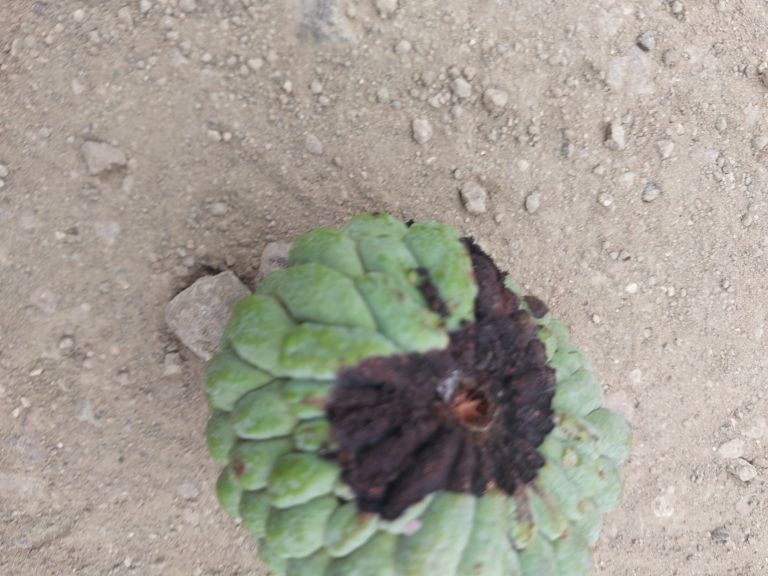
Disease label: Diplodia Rot